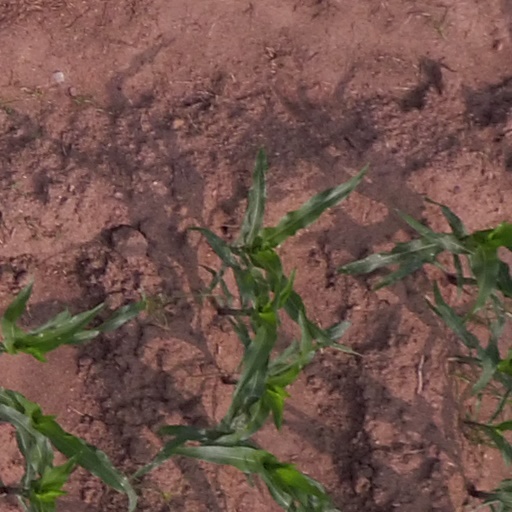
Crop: maize; corn